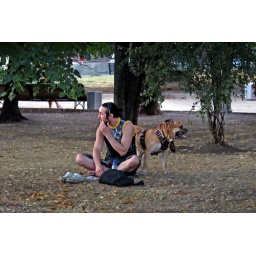
A man and his dog sitting in Chistiye Prudy. By Vladimir Filonov.